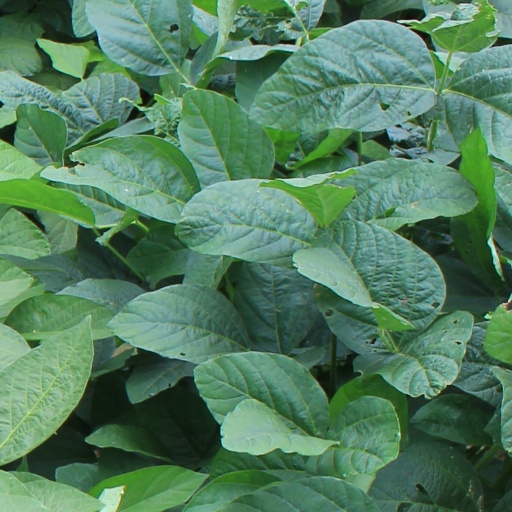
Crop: soybean